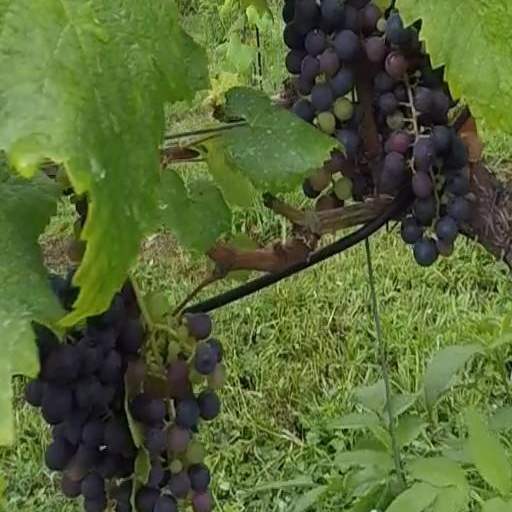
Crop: grape